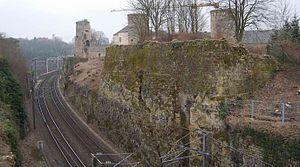
Le ravelin du Rham, partie des fortifications du Rham, construit sous Vauban. Dans l'arrière-plan, les tours du mur de fortification médiéval. Lëtzebuergesch: De Rumm-Ravelin mat den Tierm vun der Wenzelsmauer trounen iwwer der Eisebunnslinn Lëtzebuerg-Léck. Kategorie: Festung Lëtzebuerg